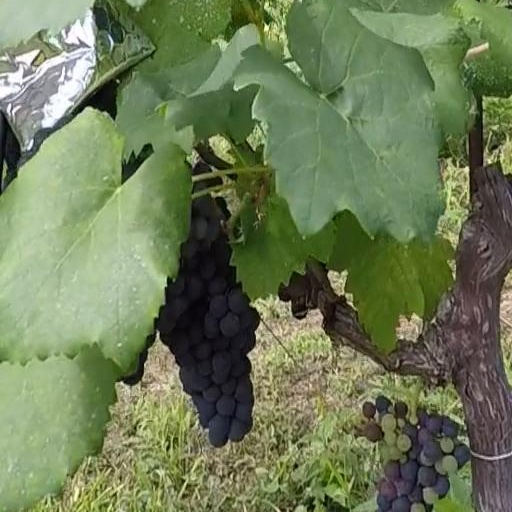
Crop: grape